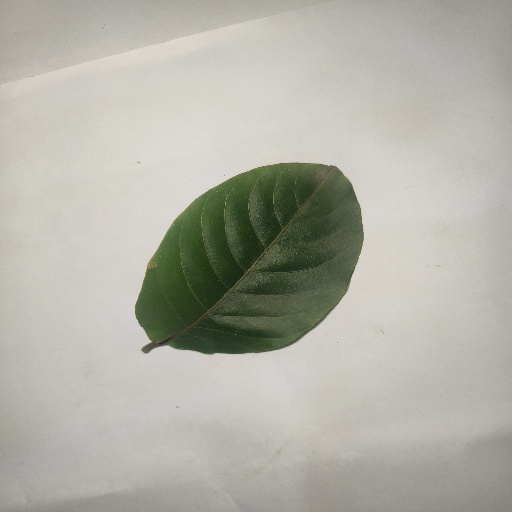
Species: HariTaki
Leaf condition: Healthy Leaf